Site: brandenburg
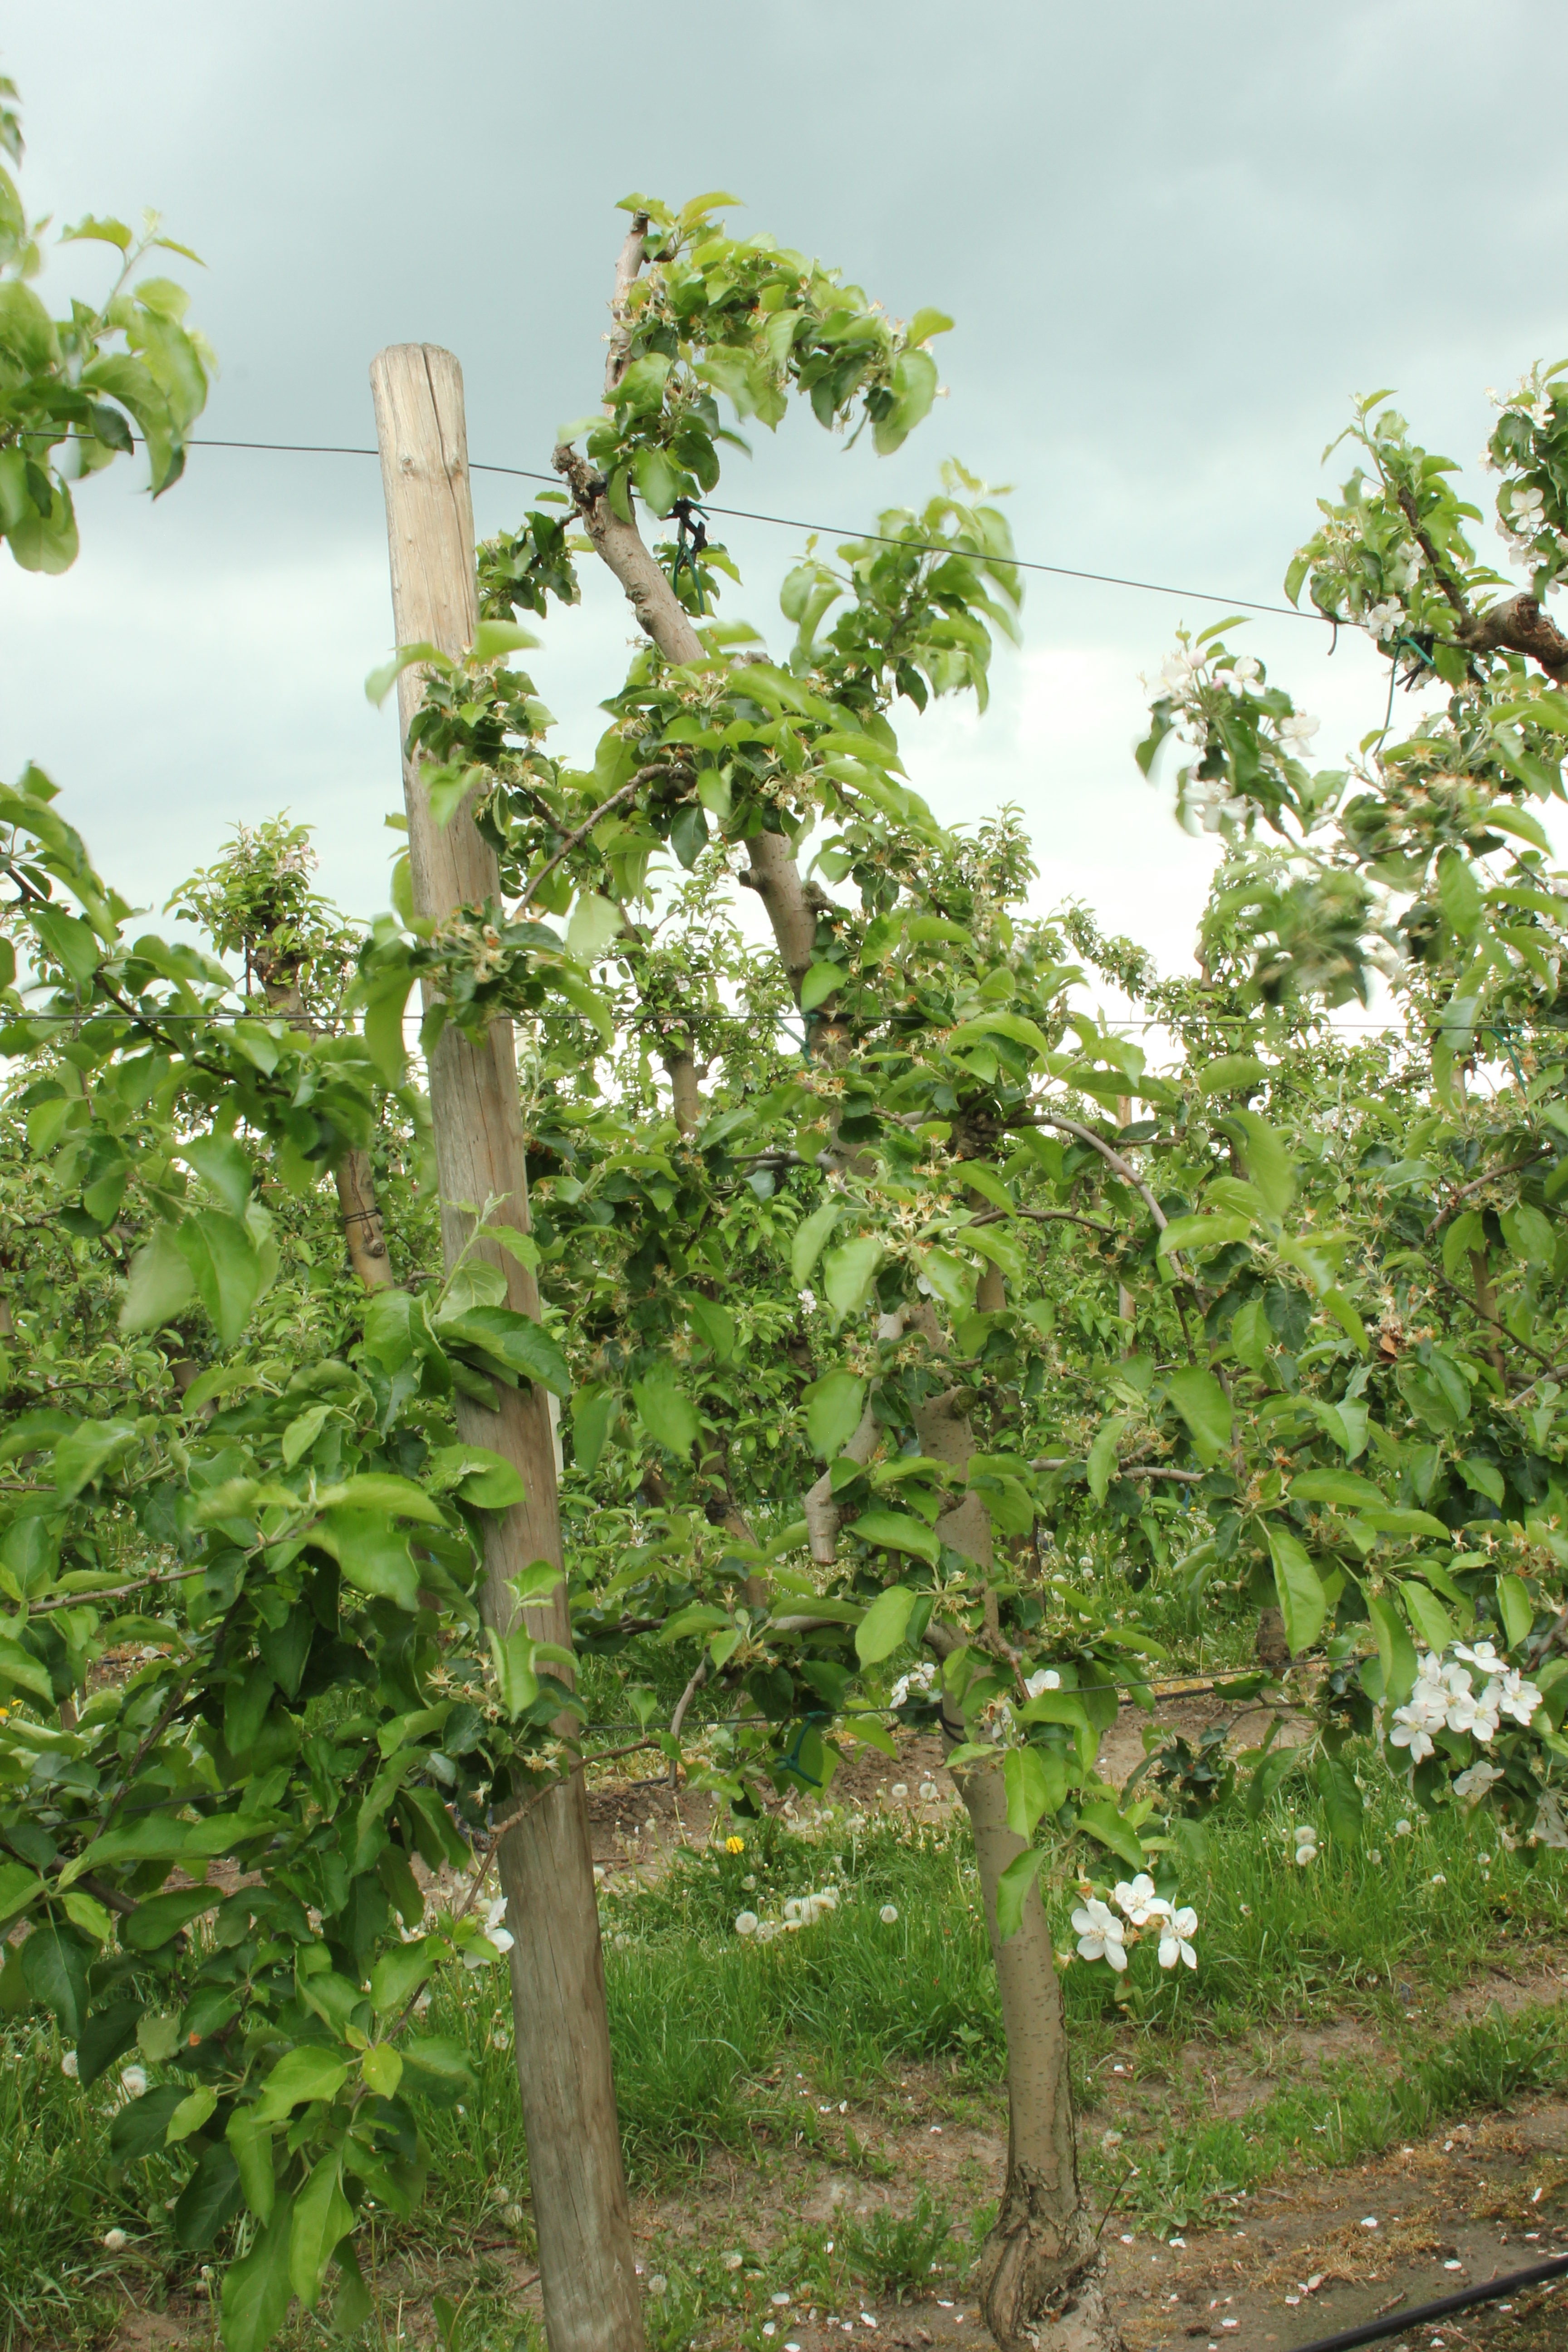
Growth stage (BBCH 67): Flowering